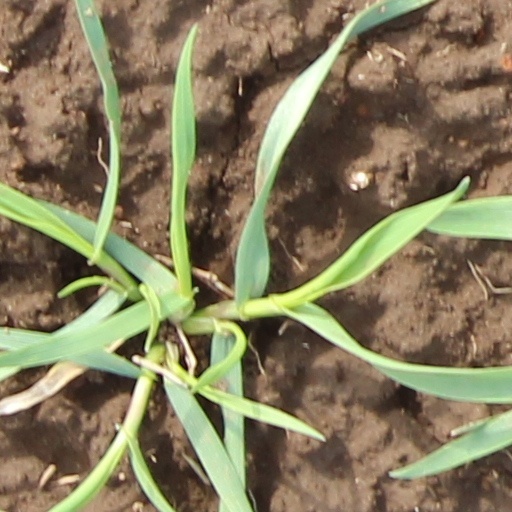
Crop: wheat